Polyaniline nanofibers

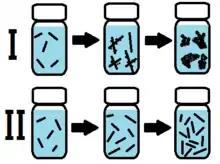
Route I shows the heterogeneous nucleation route, where the nanofibers are formed, followed by secondary growth on the wires which cause agglomeration. Route II shows the homogeneous nucleation route, where only nanofibers are formed.

The diameter of the polyaniline nanofibers can be controlled with this method through choice of acid. Hydrochloric acid produces nanofibers with a diameter of about 30 nm, while camphorsulfonic acid and perchloric acid produce a diameter of 50 nm and 120 nm respectively. Under normal synthetic methods polyaniline derivatives, such as ones that are alkyl and fluoro substituted, do not exhibit a well-defined fibrous shape, however, in the presence of an aniline oligomer nanofibers of certain derivatives can be synthesized. While the most common oxidant is ammonium peroxydisulfate (APS), various others can be used. One study shows the use of potassium biiodate (KH(IO)) as an oxidant, claiming it to lead to polyaniline nanofibers that are longer, have higher crystallinity, and have higher electrical conductivity.